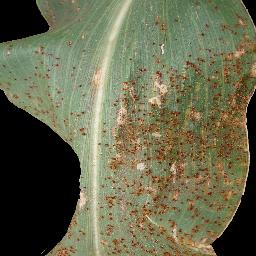
Label: Corn___Common_rust